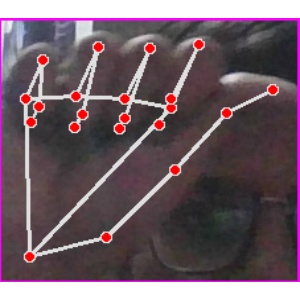
अक्षर: छ